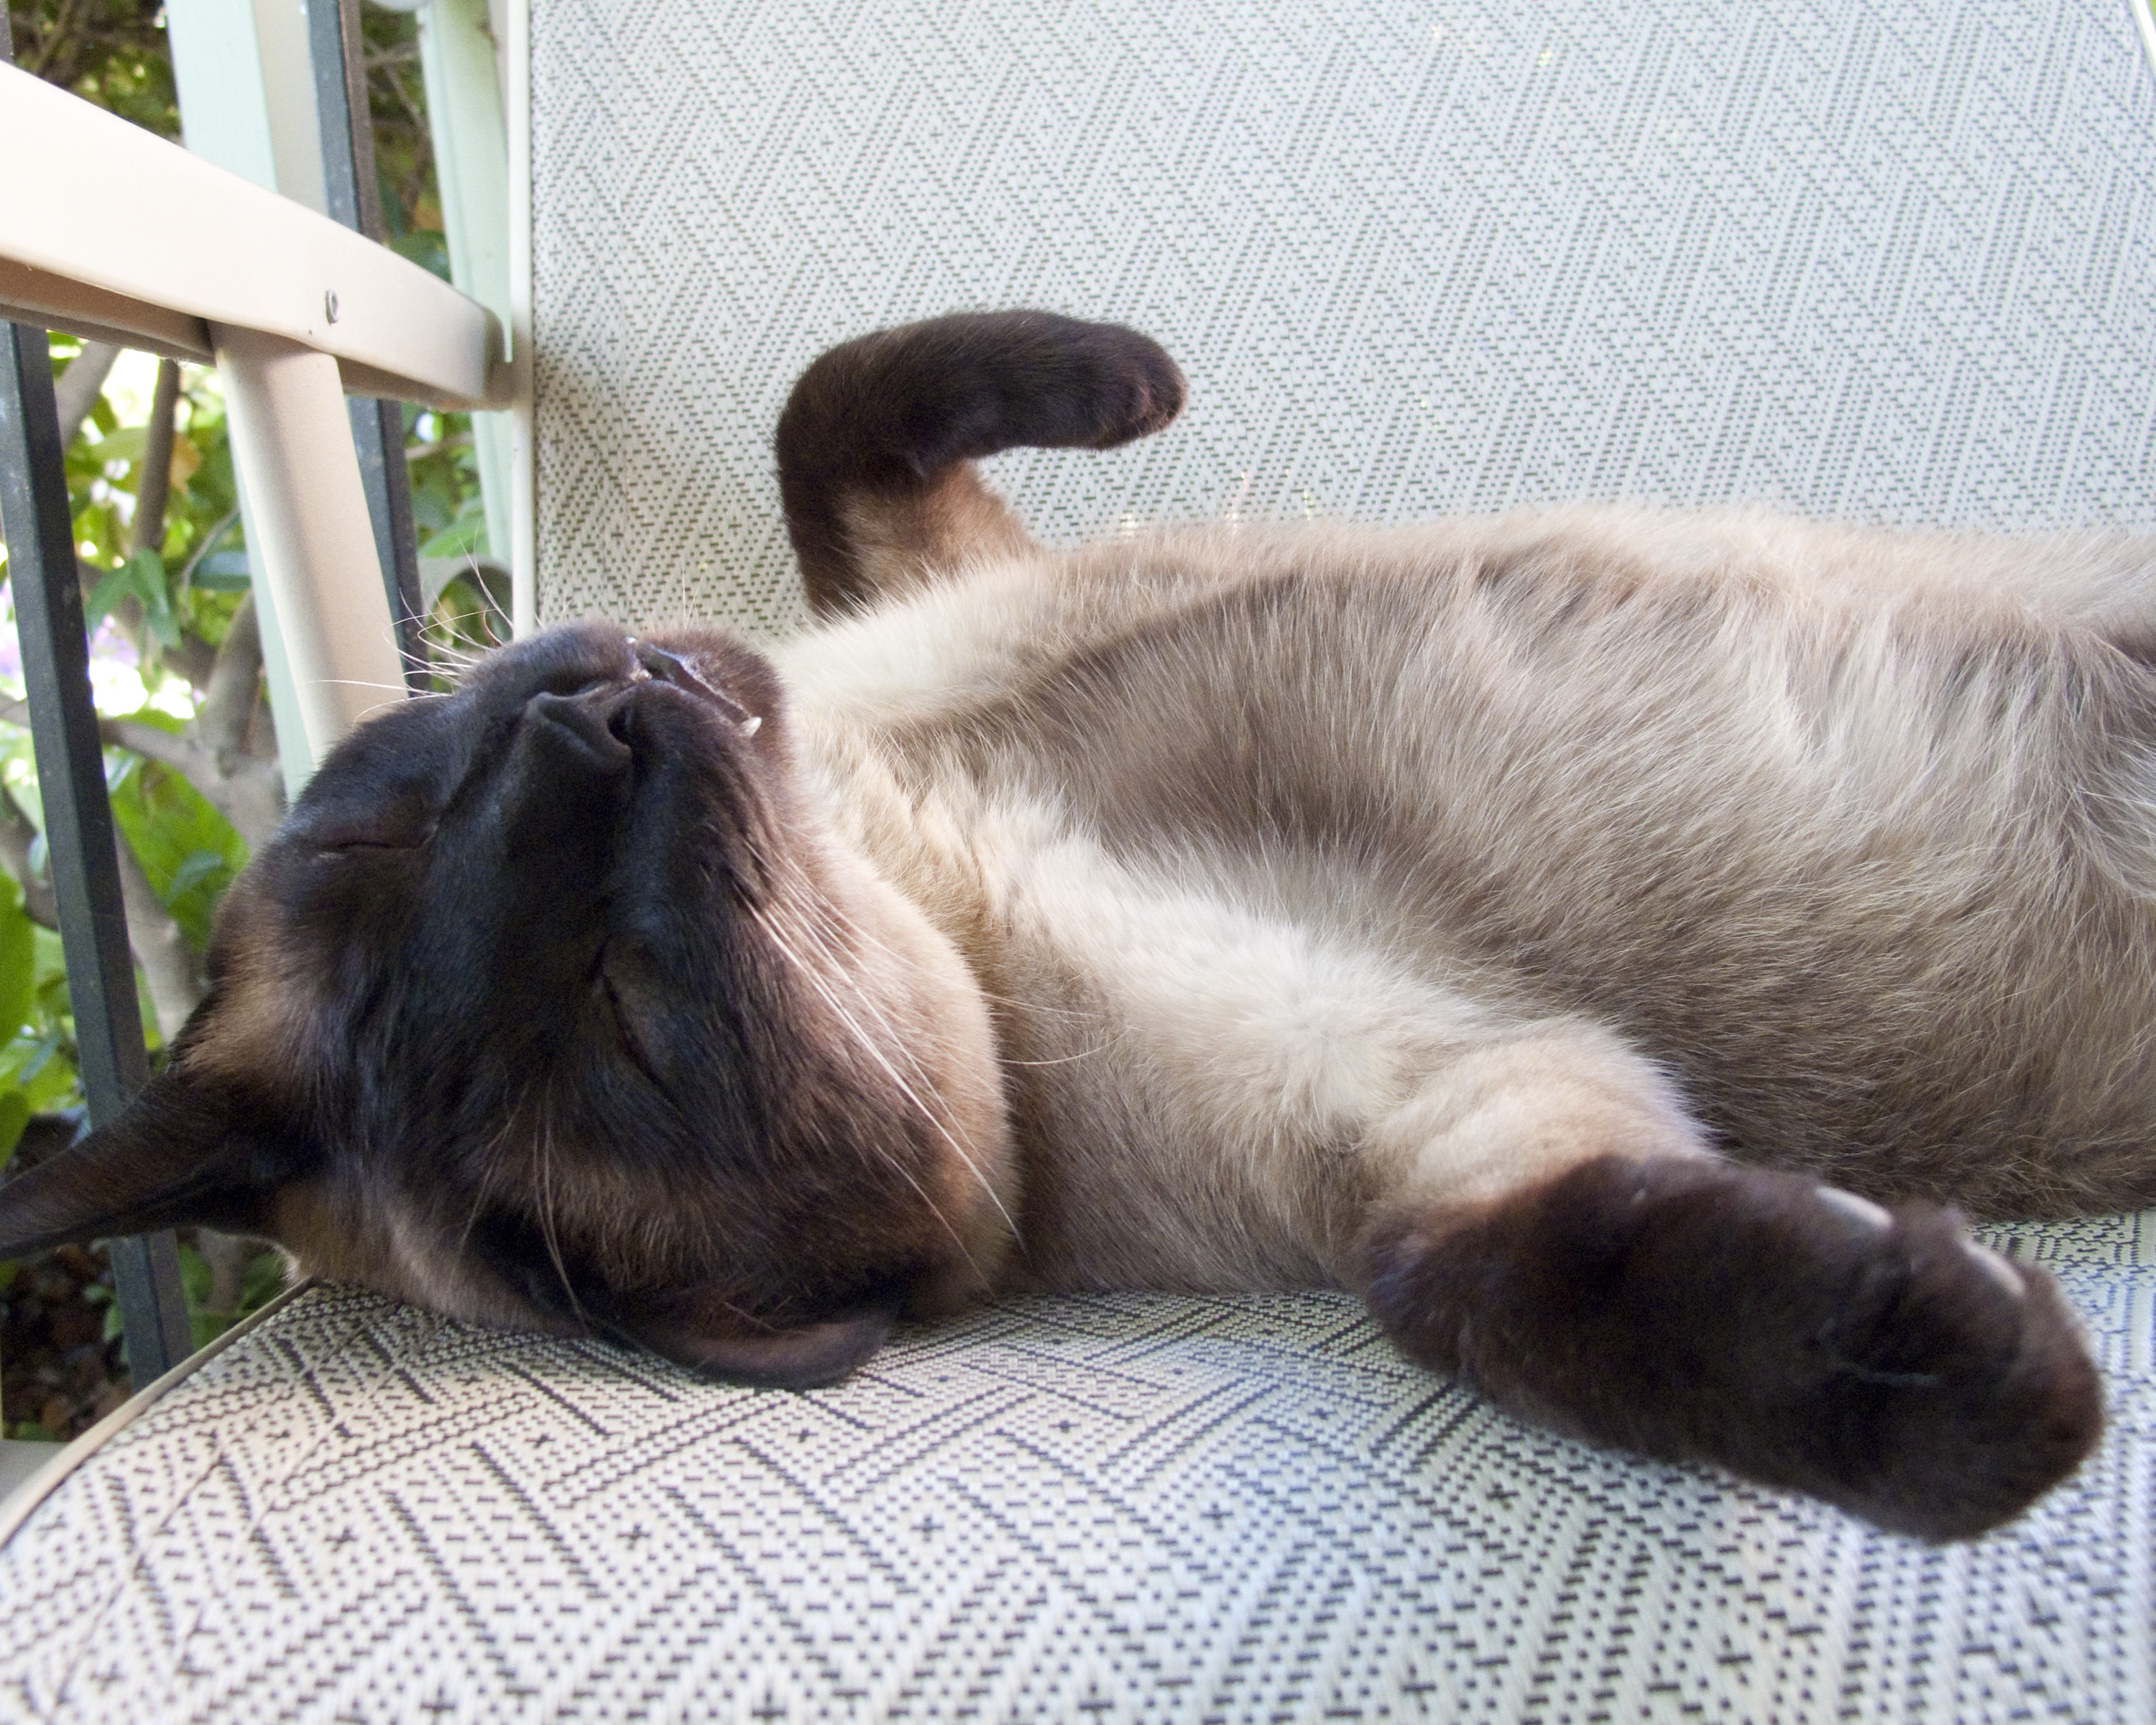
puppy, dog, cat, mammal, nap, nose, skin, vertebrate, dog like mammal, dog breed group